Røra

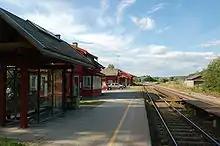
Røra Station

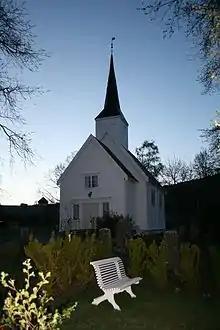
Salberg Church, just south of Røra

Røra lies between Stiklestad and Mære, and is in an area of rich historical monuments. An early highway, The King's Road, was at a higher elevation than the current highway. Along this route there are several minor finds from earlier habitation. On the boundary between Nedre Vådal and Røflo remains have been found from a very old habitation, probably from the Iron Age. Defense works indicate that the habitation must have been over a long period and been substantial.